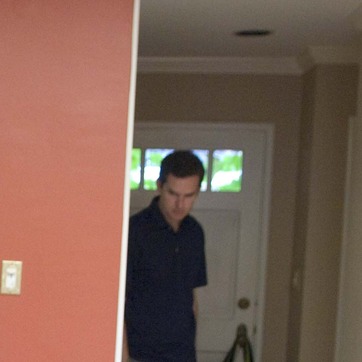
Material: skin